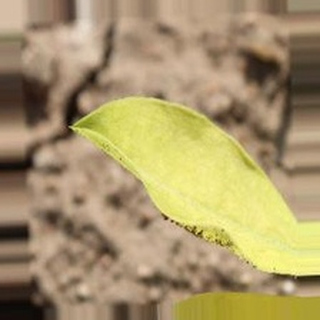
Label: groundnut_nutrition_deficiency